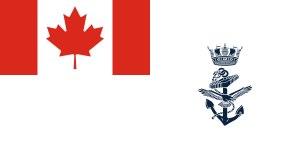
Cet article liste les classes des navires utilisés par la Marine royale canadienne des Forces canadiennes depuis sa création.
Cette liste comprend les navires en service actif dans la flotte de la Marine royale canadienne.
L'ordre de préséance des Forces armées canadiennes est un ordre protocolaire définissant la séniorité des unités des Forces armées canadiennes. Il est utilisé lors de parades pour savoir quelle unité se forme à la droite, le côté senior, ou bien l'ordre dans lequel les unités défilent ou encore l'ordre dans lequel les marches sont jouées lors d'un dîner régimentaire.